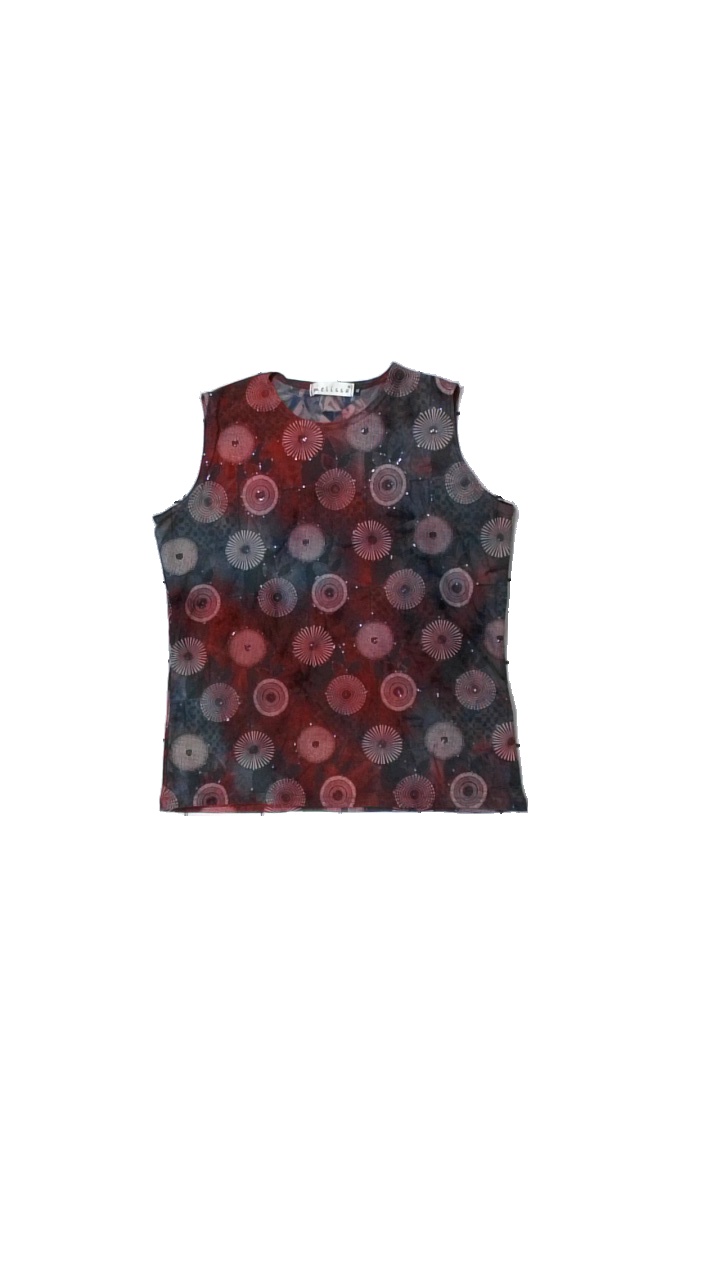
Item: Tank Top (Ladies)
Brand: Melissa
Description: prickigt linne med glitter på, nopprig
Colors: Red, Grey
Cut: Regular
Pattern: Dots
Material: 100% polyester
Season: All
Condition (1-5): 3
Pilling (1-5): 3
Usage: Export
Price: <50